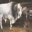
Label: cattle